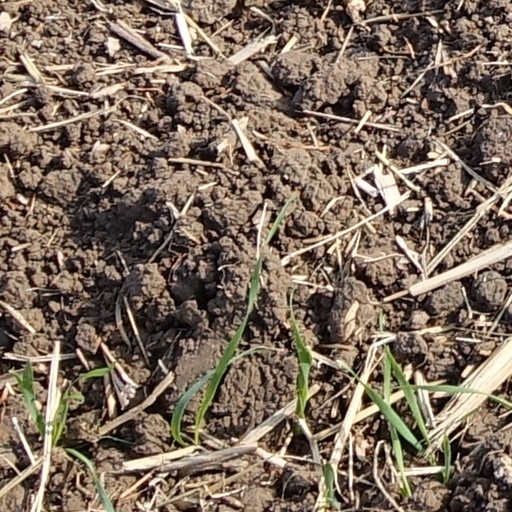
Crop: wheat